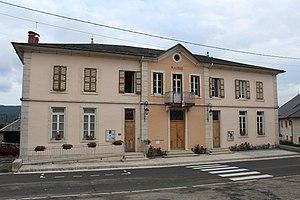
Mairie de Corcelles, Champdor-Corcelles.
Corcelles est une ancienne commune française, située dans le département de l'Ain en région Auvergne-Rhône-Alpes. Le 1ᵉʳ janvier 2016, elle fusionne avec Champdor pour donner la commune de Champdor-Corcelles.